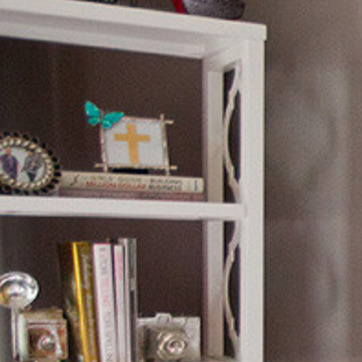
Material: paper